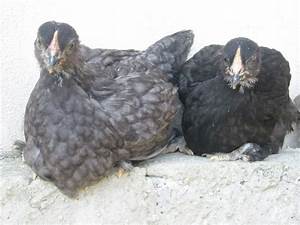
Label: chicken